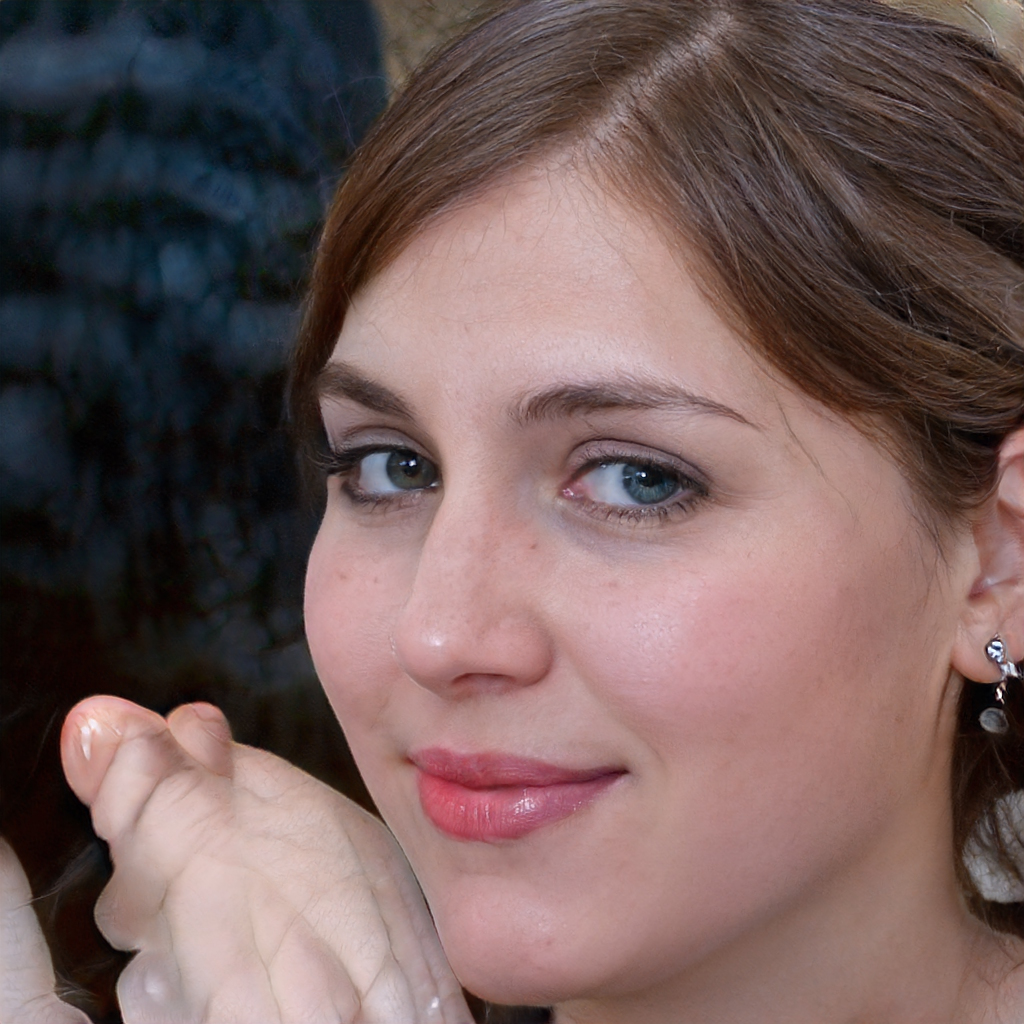
Label: Colored